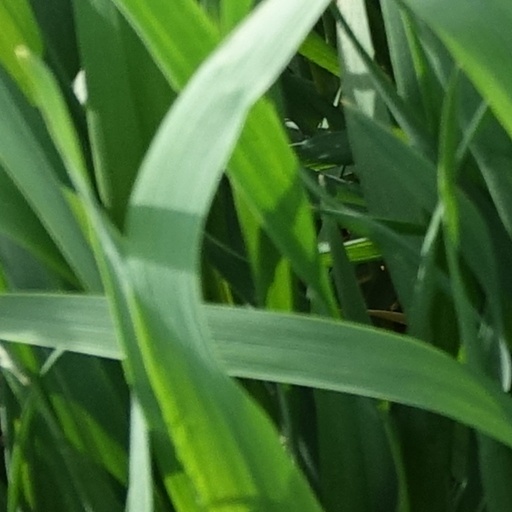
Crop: wheat